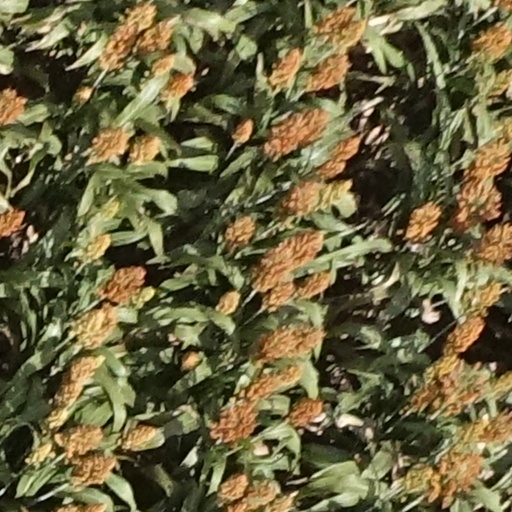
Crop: sorghum